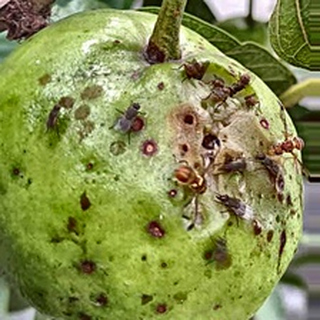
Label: guava_fruit_fly